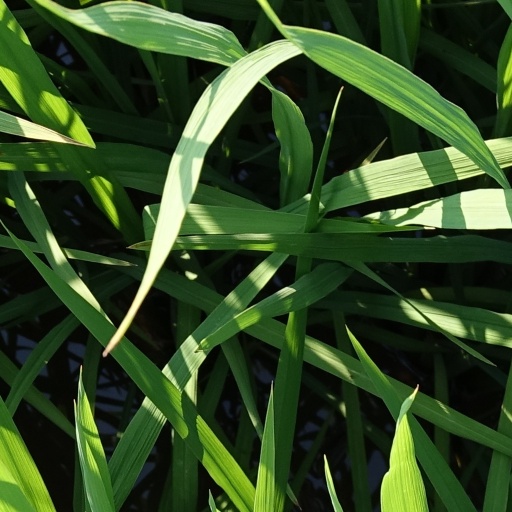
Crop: rice